Amy's Kitchen

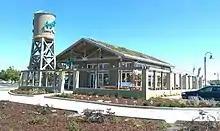
Amy's Drive Thru in Rohnert Park, California

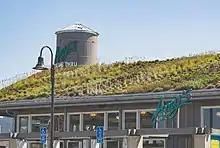
Living roof at Amy's Drive Thru

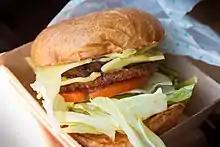
"The Amy" veggie burger from Amy's Drive Thru

Amy’s Kitchen currently operates 3 drive-thru locations. The first Amy's Drive-Thru restaurant opened in Rohnert Park, California, on July 20, 2015. It is a vegetarian fast food restaurant concept, featuring veggie burgers along with other vegan and gluten free menu options. In July 2019, a takeout location was opened at San Francisco International Airport in the newly remodeled Harvey Milk Terminal 1. A third Amy's Drive Thru opened in Corte Madera in August 2020.